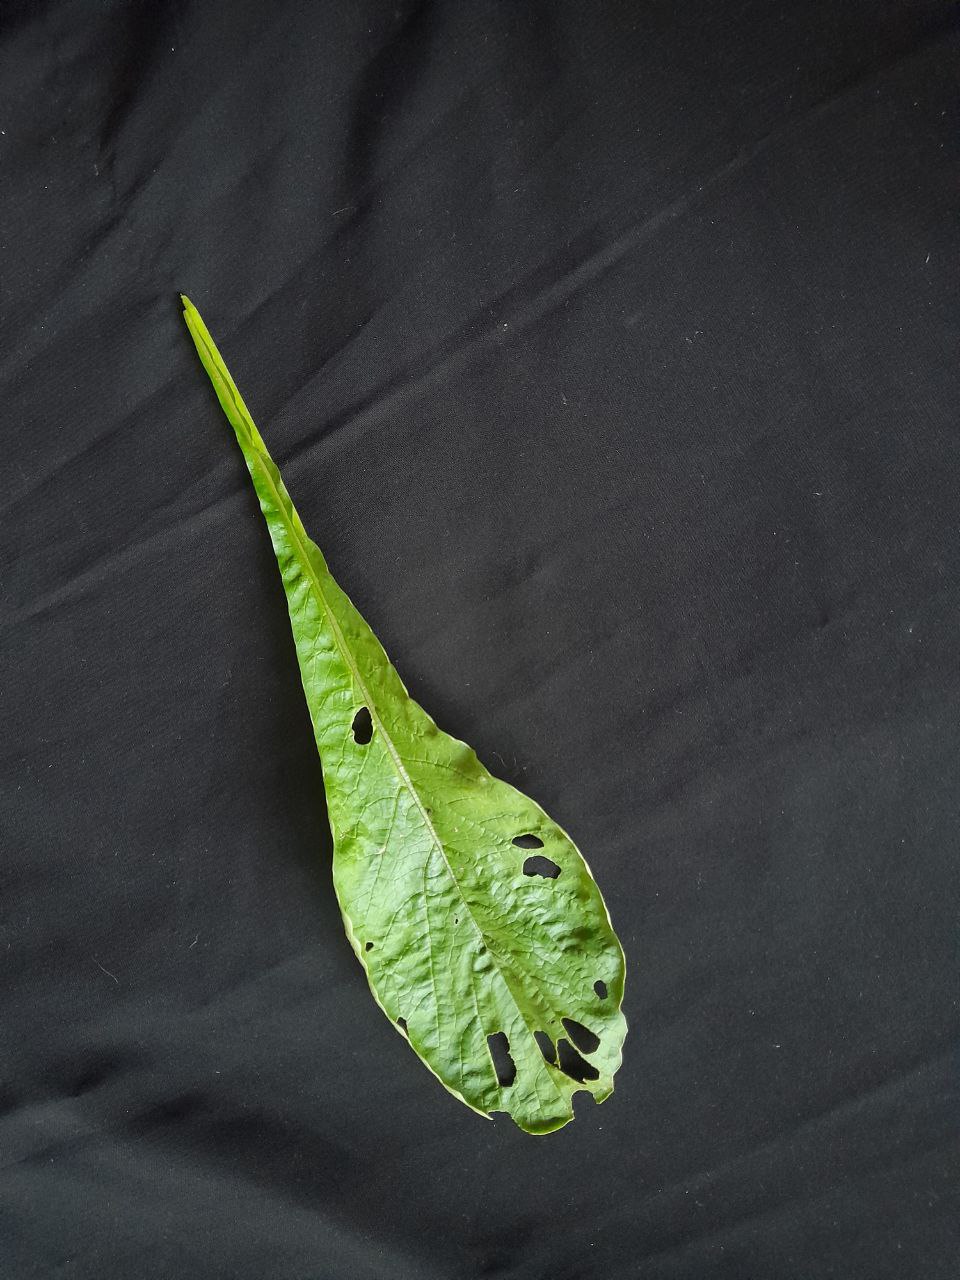
Label: flea beetle